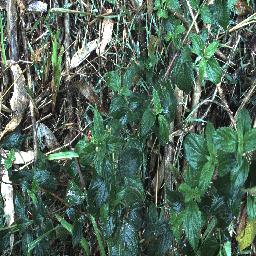
Label: lantana